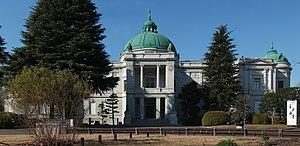
Inauguré en 1872, le musée national de Tokyo, ou TNM, est le plus ancien et le plus grand musée du Japon. Il se situe à l'intérieur du parc d'Ueno dans l'arrondissement de Taitō à Tokyo. Ce musée possède et préserve une collection complète d'œuvres d'arts et d'objets archéologiques du Japon et d'autres pays de l'Asie de l'Est. Il détient 113 897 objets, incluant 87 objets classés trésor national japonais et 631 objets classés bien culturel important ; il conserve de plus 2689 objets privés, dont 50 trésors nationaux et 252 biens culturels importants. Le musée mène aussi des recherches et organise des événements ayant trait à sa collection.